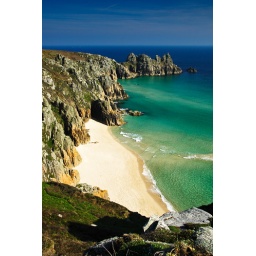
near my home in Cornwall and a favourite walk. view on black